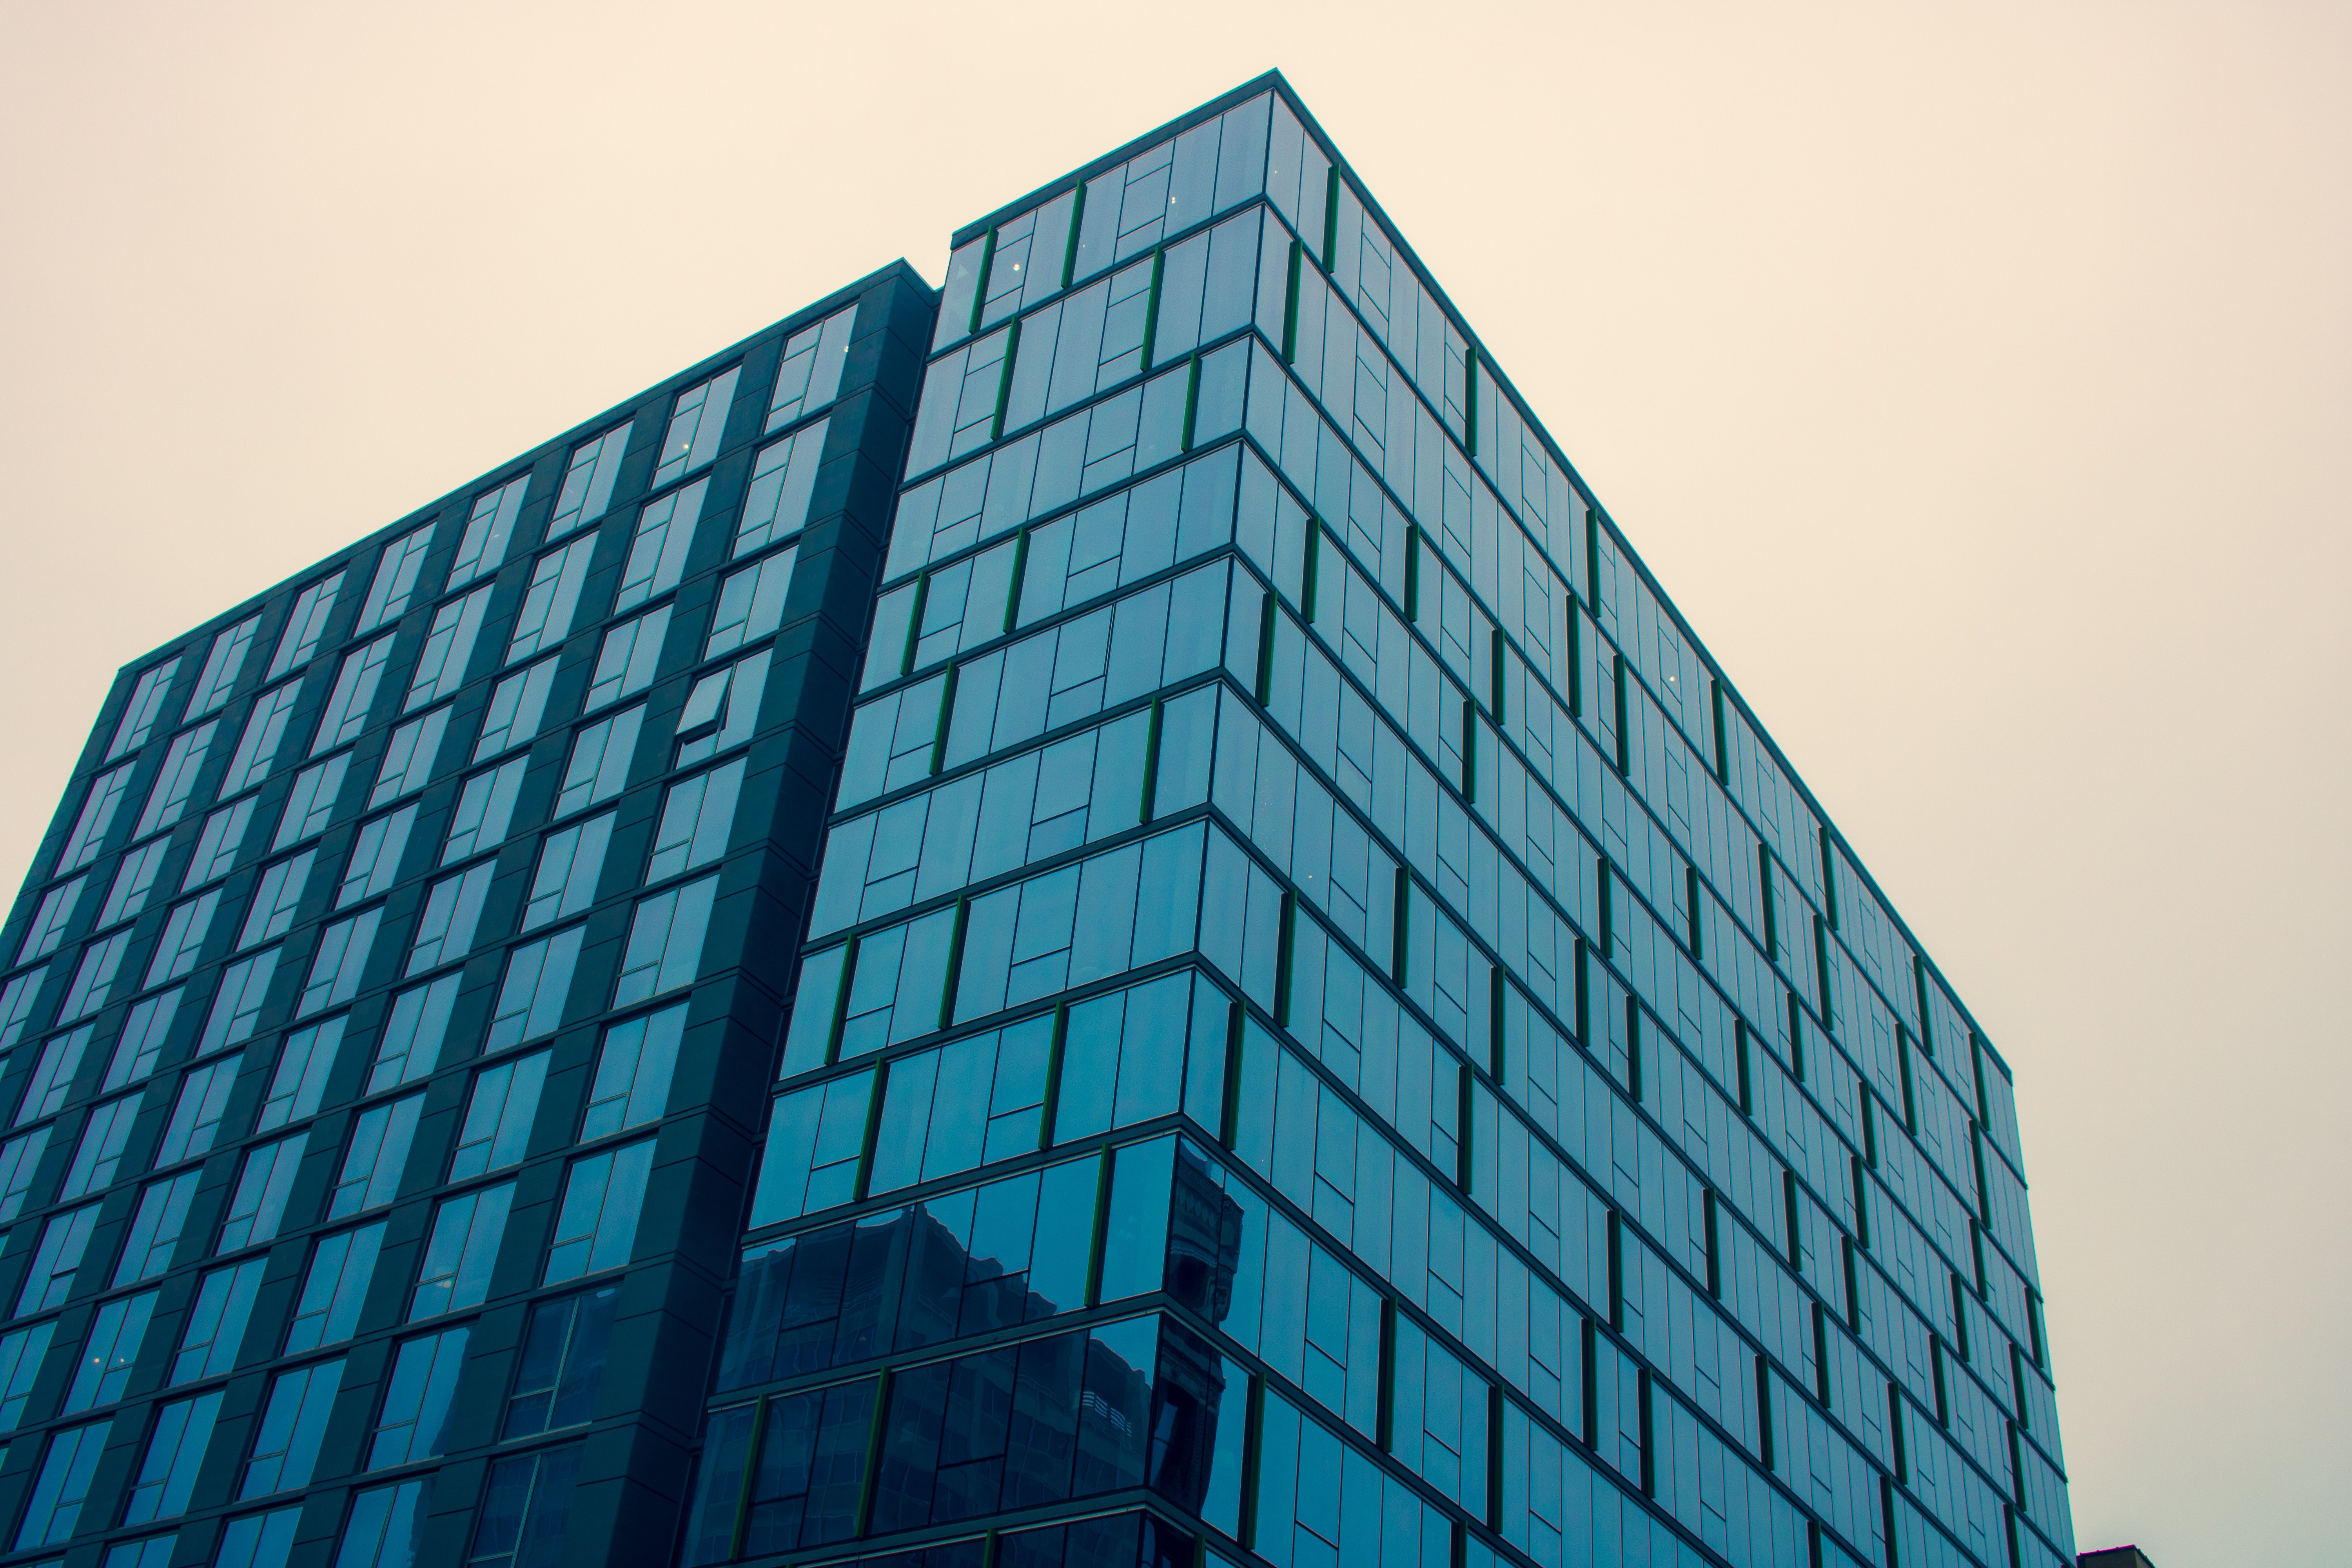
blue, architecture, metropolitan area, commercial building, daytime, skyscraper, building, tower block, urban area, corporate headquarters, landmark, metropolis, line, human settlement, city, sky, facade, condominium, headquarters, glass, mixed use, design, real estate, Material property, reflection, company, tower, urban design, daylighting, pattern, Tints and shades, Transparent material, symmetry, rectangle, office